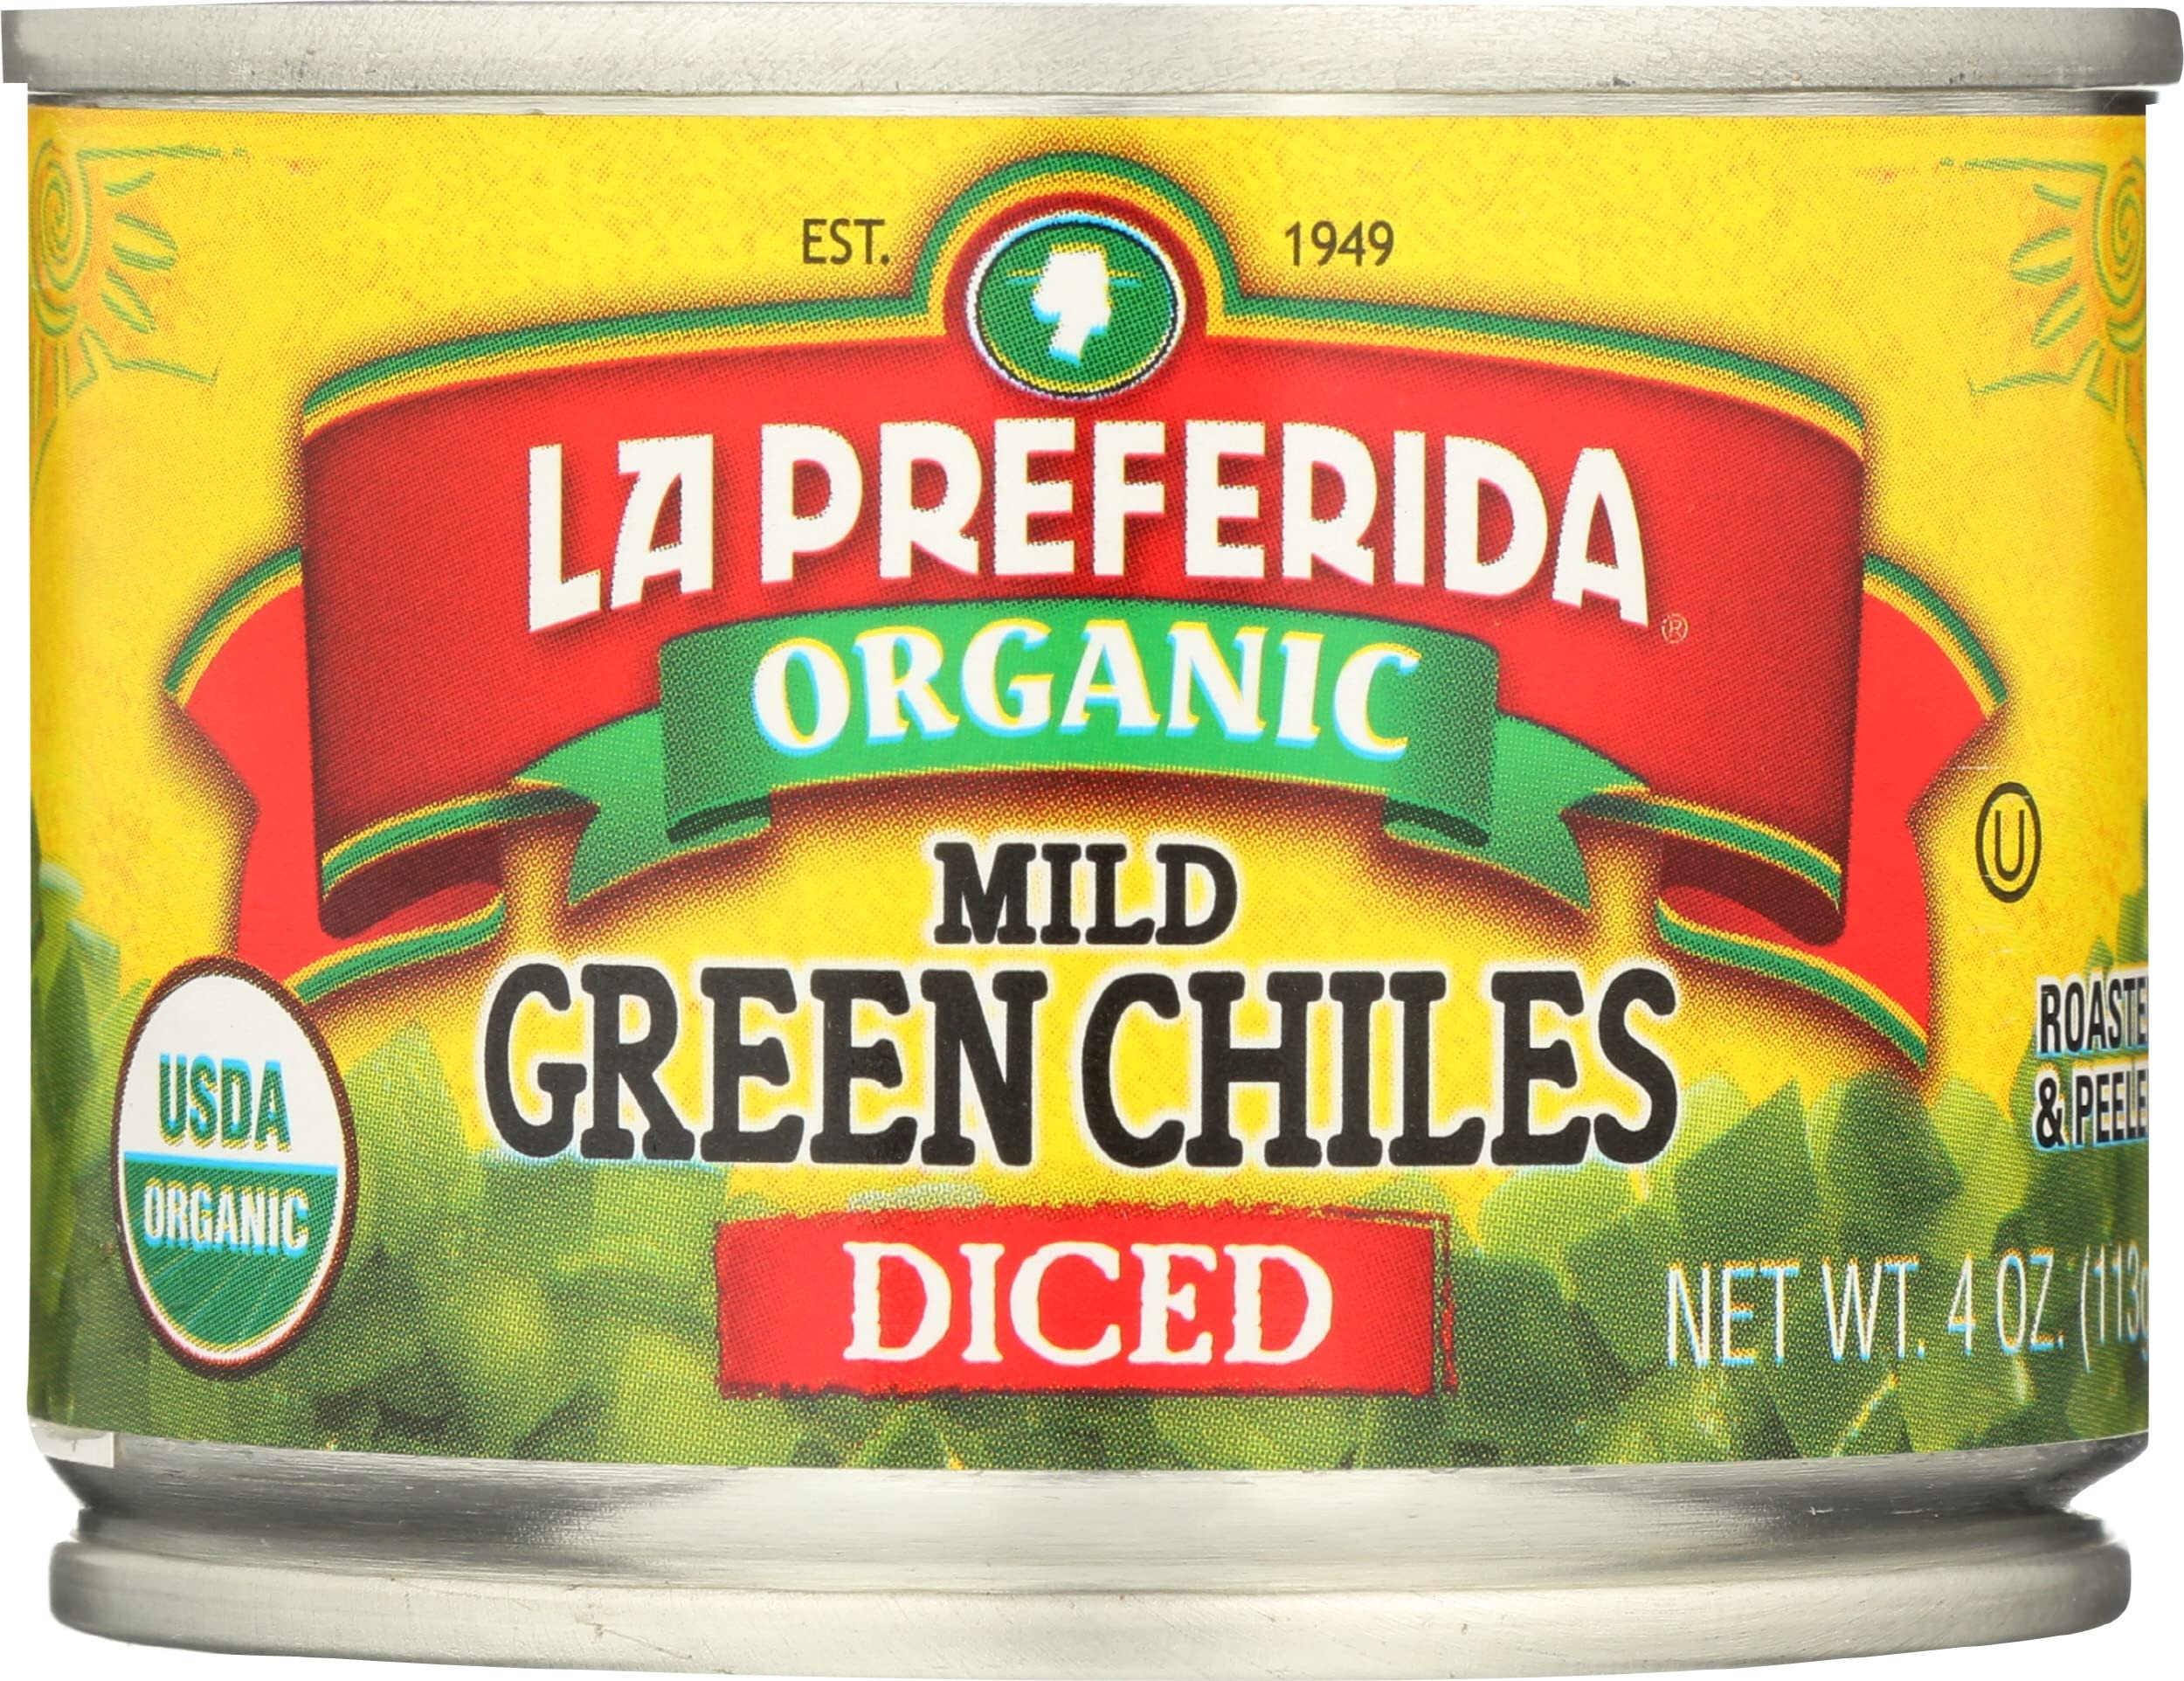
Item Name: La Preferida Organic Mild Green Chilies Diced, Roasted and Peeled, Gluten Free, 4 Ounce (Pack of 12)
Bullet Point: La Preferida Organic Mild Green Chilies Diced, Roasted and Peeled, Gluten Free, 4 Ounce (Pack of 12)
Value: 48.0
Unit: Ounce

Price: 4.885